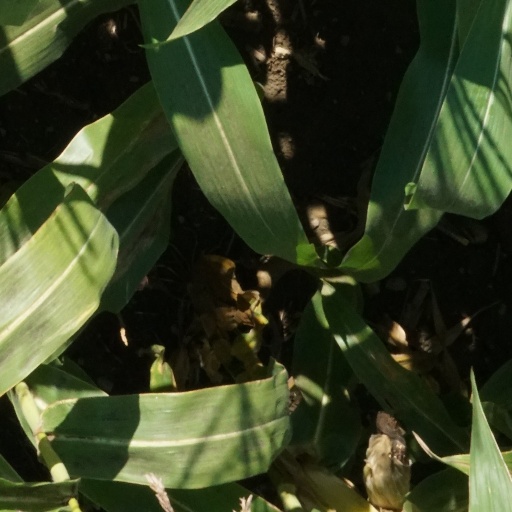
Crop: maize; corn